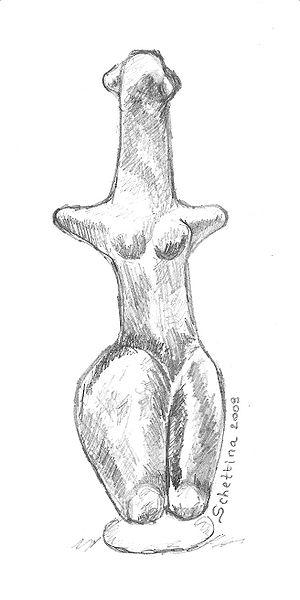
Le château d’Asparn est une institution de la commune d’Asparn an der Zaya, dans le Weinviertel, en Basse-Autriche. Il abrite depuis 1970 le Musée régional de la Préhistoire, et également depuis 2014 le Musée de l'Antiquité et de l’archéologie médiévale : c'est pourquoi il est désormais appelé „MAMUZ Schloss Asparn“.
La culture de Lengyel est une culture du Néolithique qui s'étend d'environ 5000 à 3400 av. J.-C. centrée sur le Danube et couvrant essentiellement le sud-ouest de la Slovaquie, l'ouest de la Hongrie, l'est de l'Autriche et de la Slovénie, la Moravie, la Bohême, le sud de la Pologne et le nord de la Croatie. Lengyel est un village de Hongrie du comitat de Tolna. En Autriche et en Moravie, elle est aussi appelée la culture de la céramique peinte.